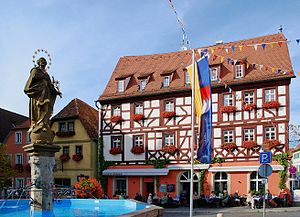
Volkach
Torvet i Volkach
Volkach er en by i Landkreis Kitzingen i Regierungsbezirk Unterfranken, i den tyske delstat Bayern. Den er administrationsby for Verwaltungsgemeinschaft Volkach. Byen ligger ved floden Main i det frankiske vindistrikt.